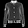
Label: Coat